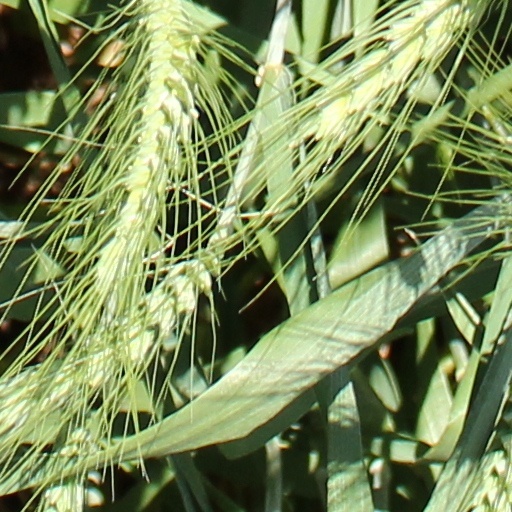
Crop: wheat